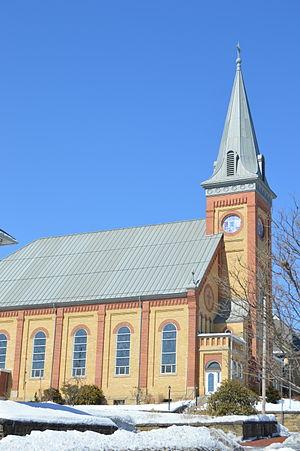
Patton est un borough situé au nord du comté de Cambria, en Pennsylvanie, aux États-Unis. En 2010, il comptait une population de 1 769 habitants. Il est incorporé le 4 septembre 1893.